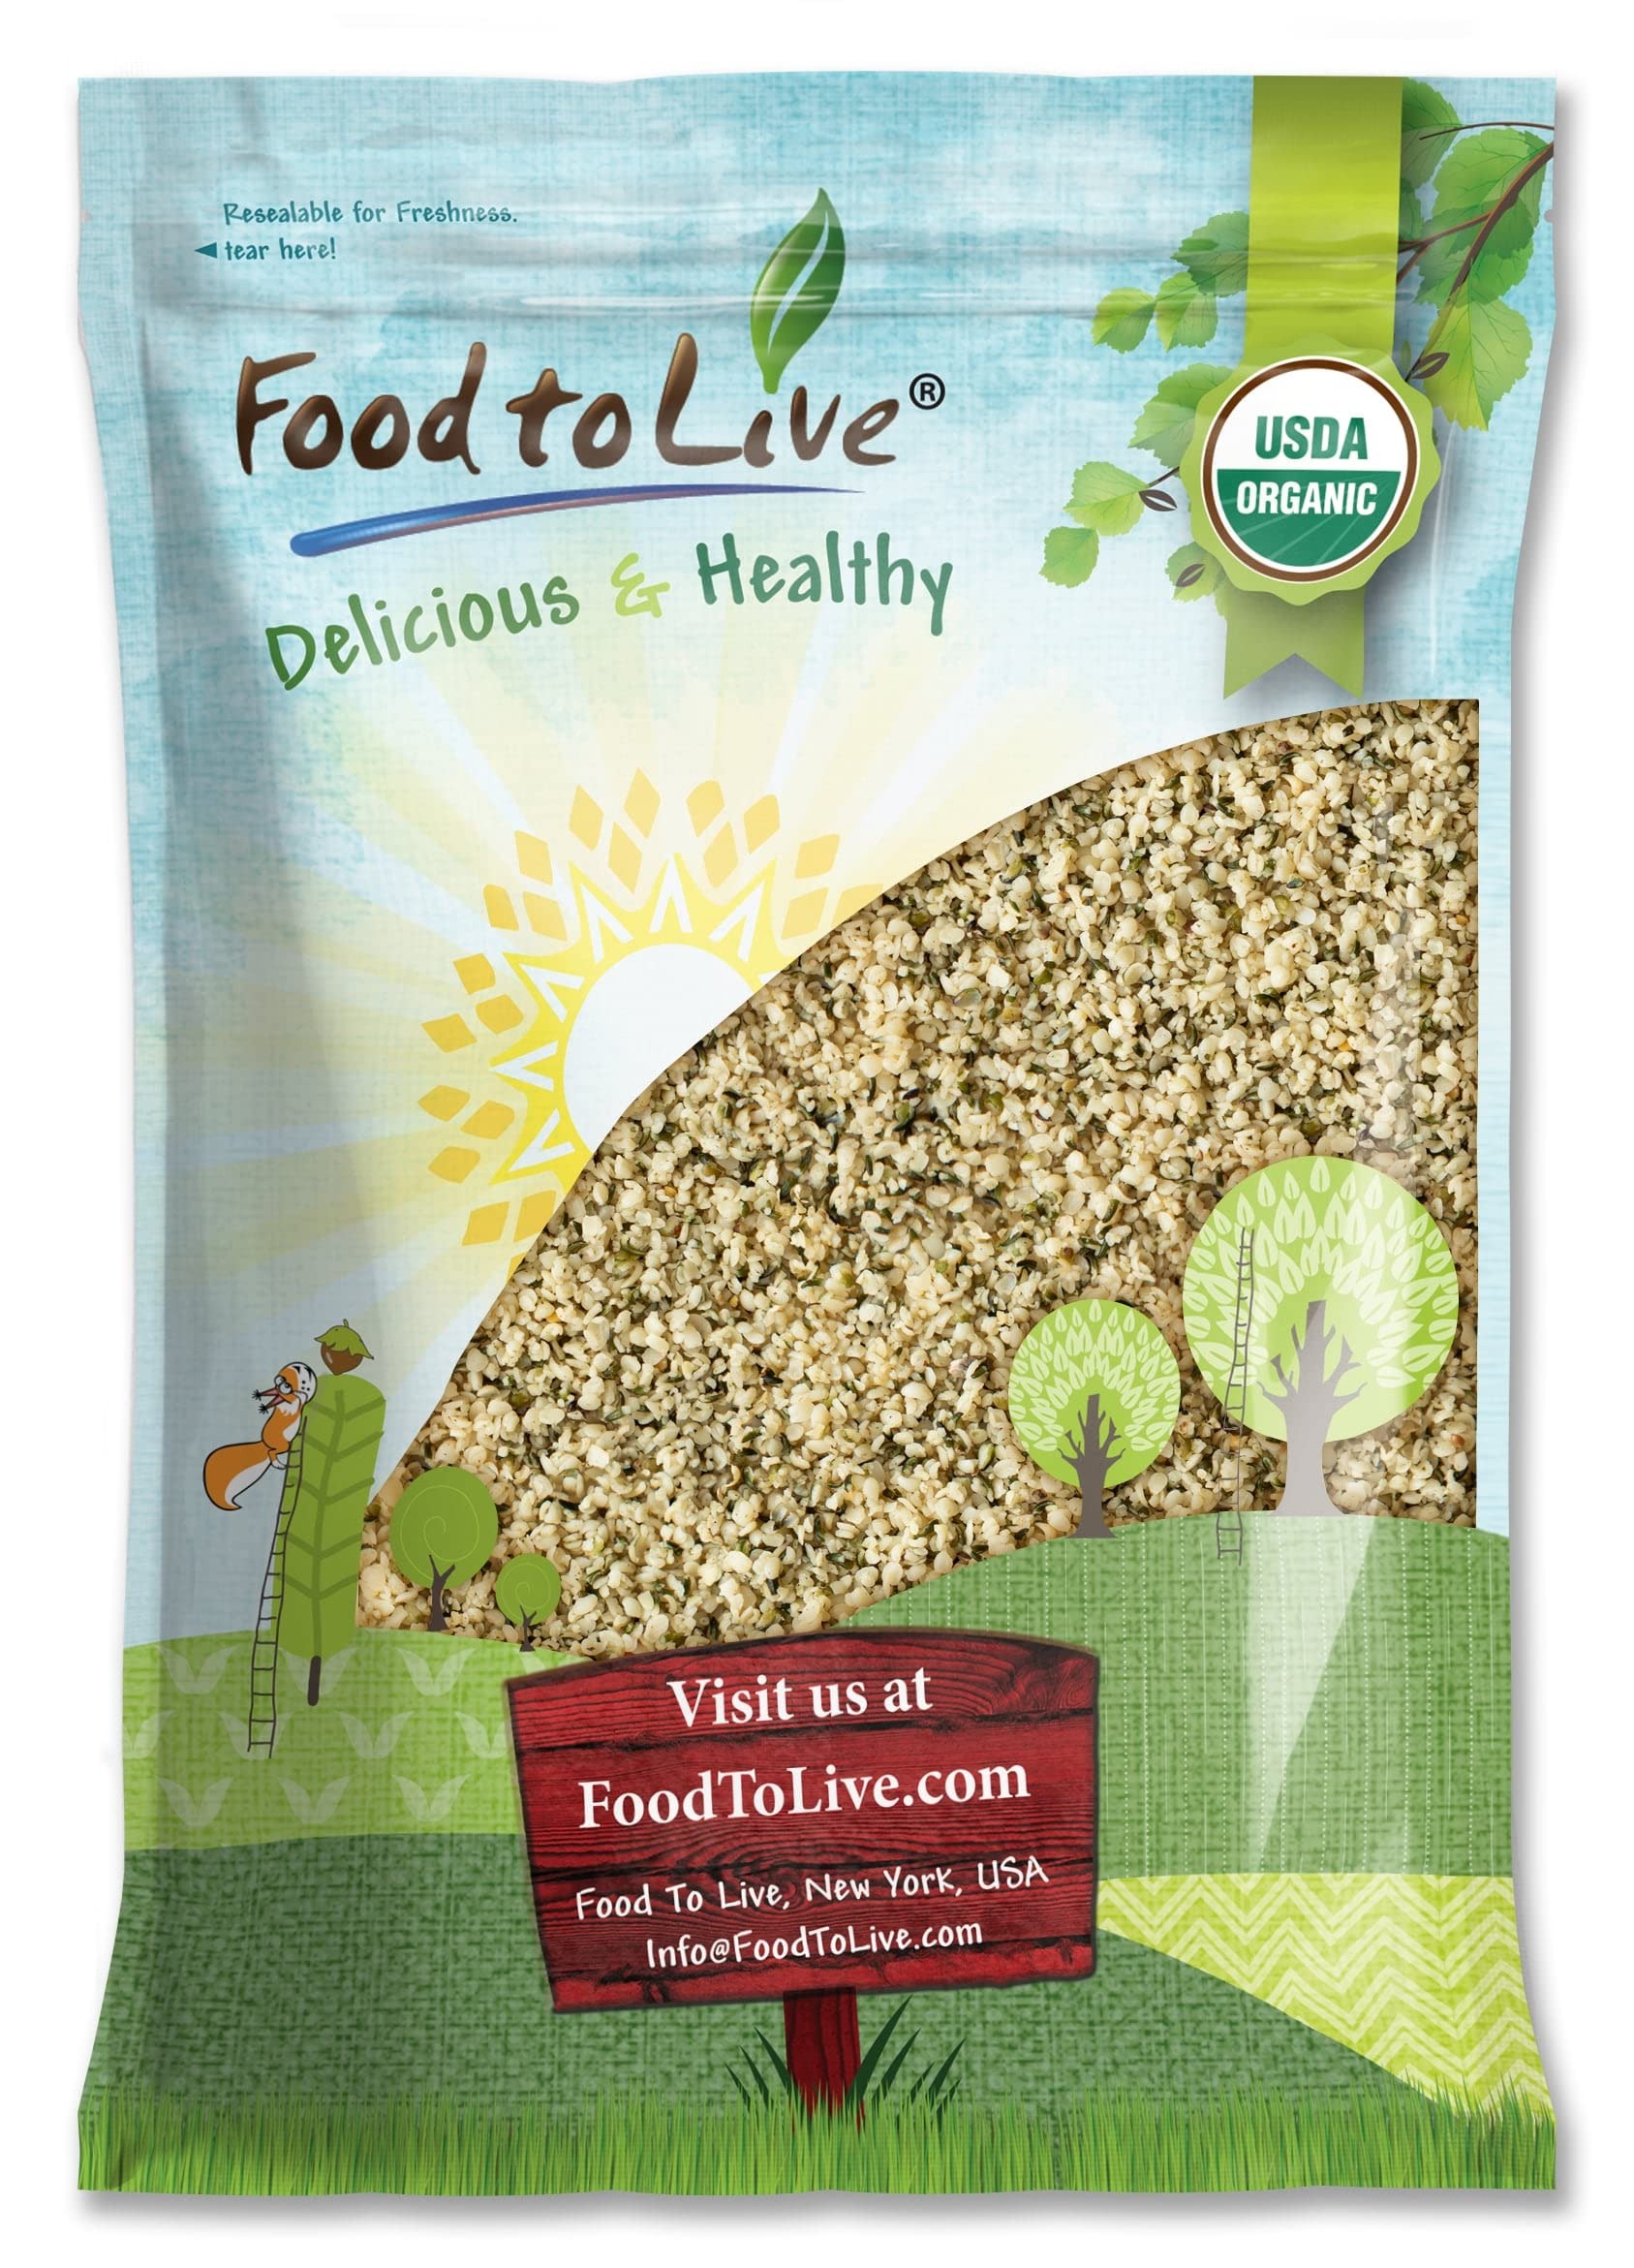
Item Name: Food to Live Organic Hemp Seeds, 8 Pounds – Non-GMO Raw Hearts, Hulled, Shelled, Kosher, Vegan, Bulk, Low Carb, Low Sodium, Good Source of Protein & Iron, Great for Oatmeal, Product of China
Bullet Point 1: ✔️NON-GMO, high-quality product rich in protein and a variety of essential minerals.
Bullet Point 2: ✔️Use them straight from the pouch to cook delicious meals without any extra preparation.
Bullet Point 3: ✔️Add these tasty organic hemp seeds to sauces, baking dough, marinades, and many other dishes.
Bullet Point 4: ✔️Food to Live Organic Hemp Seeds have a delicious nutty flavor you will definitely like.
Value: 128.0
Unit: Ounce

Price: 83.955